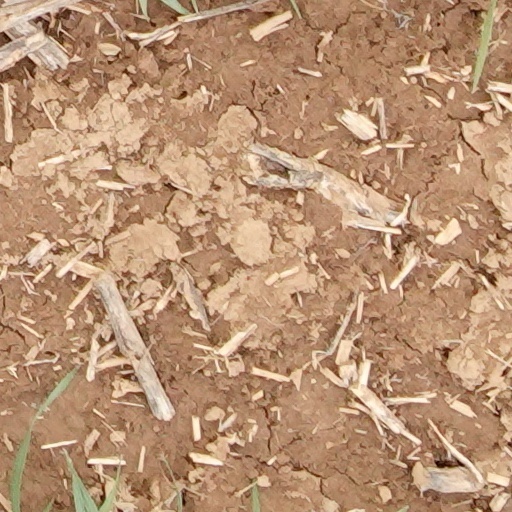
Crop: wheat